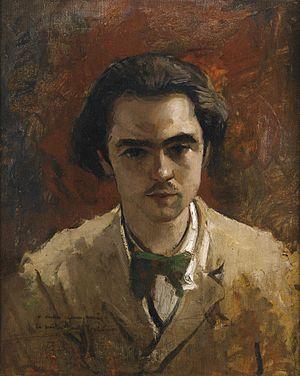
Portrait de Verlaine par Frédéric Bazille, 1867. Une fausse signature Gustave Courbet recouvrait la véritable Frédéric Bazille.
Poèmes saturniens est le premier recueil poétique de Paul Verlaine. Il a été publié à compte d'auteur en 1866 chez l'éditeur Alphonse Lemerre.
Paul Verlaine est un écrivain et poète français né à Metz le 30 mars 1844 et mort à Paris le 8 janvier 1896.
Mon rêve familier est un des plus célèbres sonnet de Paul Verlaine, paru dans son recueil intitulé Poèmes saturniens en 1866. Il est extrait de la première section Melancholia et représente la femme sous une forme idéalisée.
Le Chat noir était un célèbre cabaret de Montmartre, fondé en novembre 1881 par Rodolphe Salis qui fut aussi à l'origine de la revue hebdomadaire du même nom.